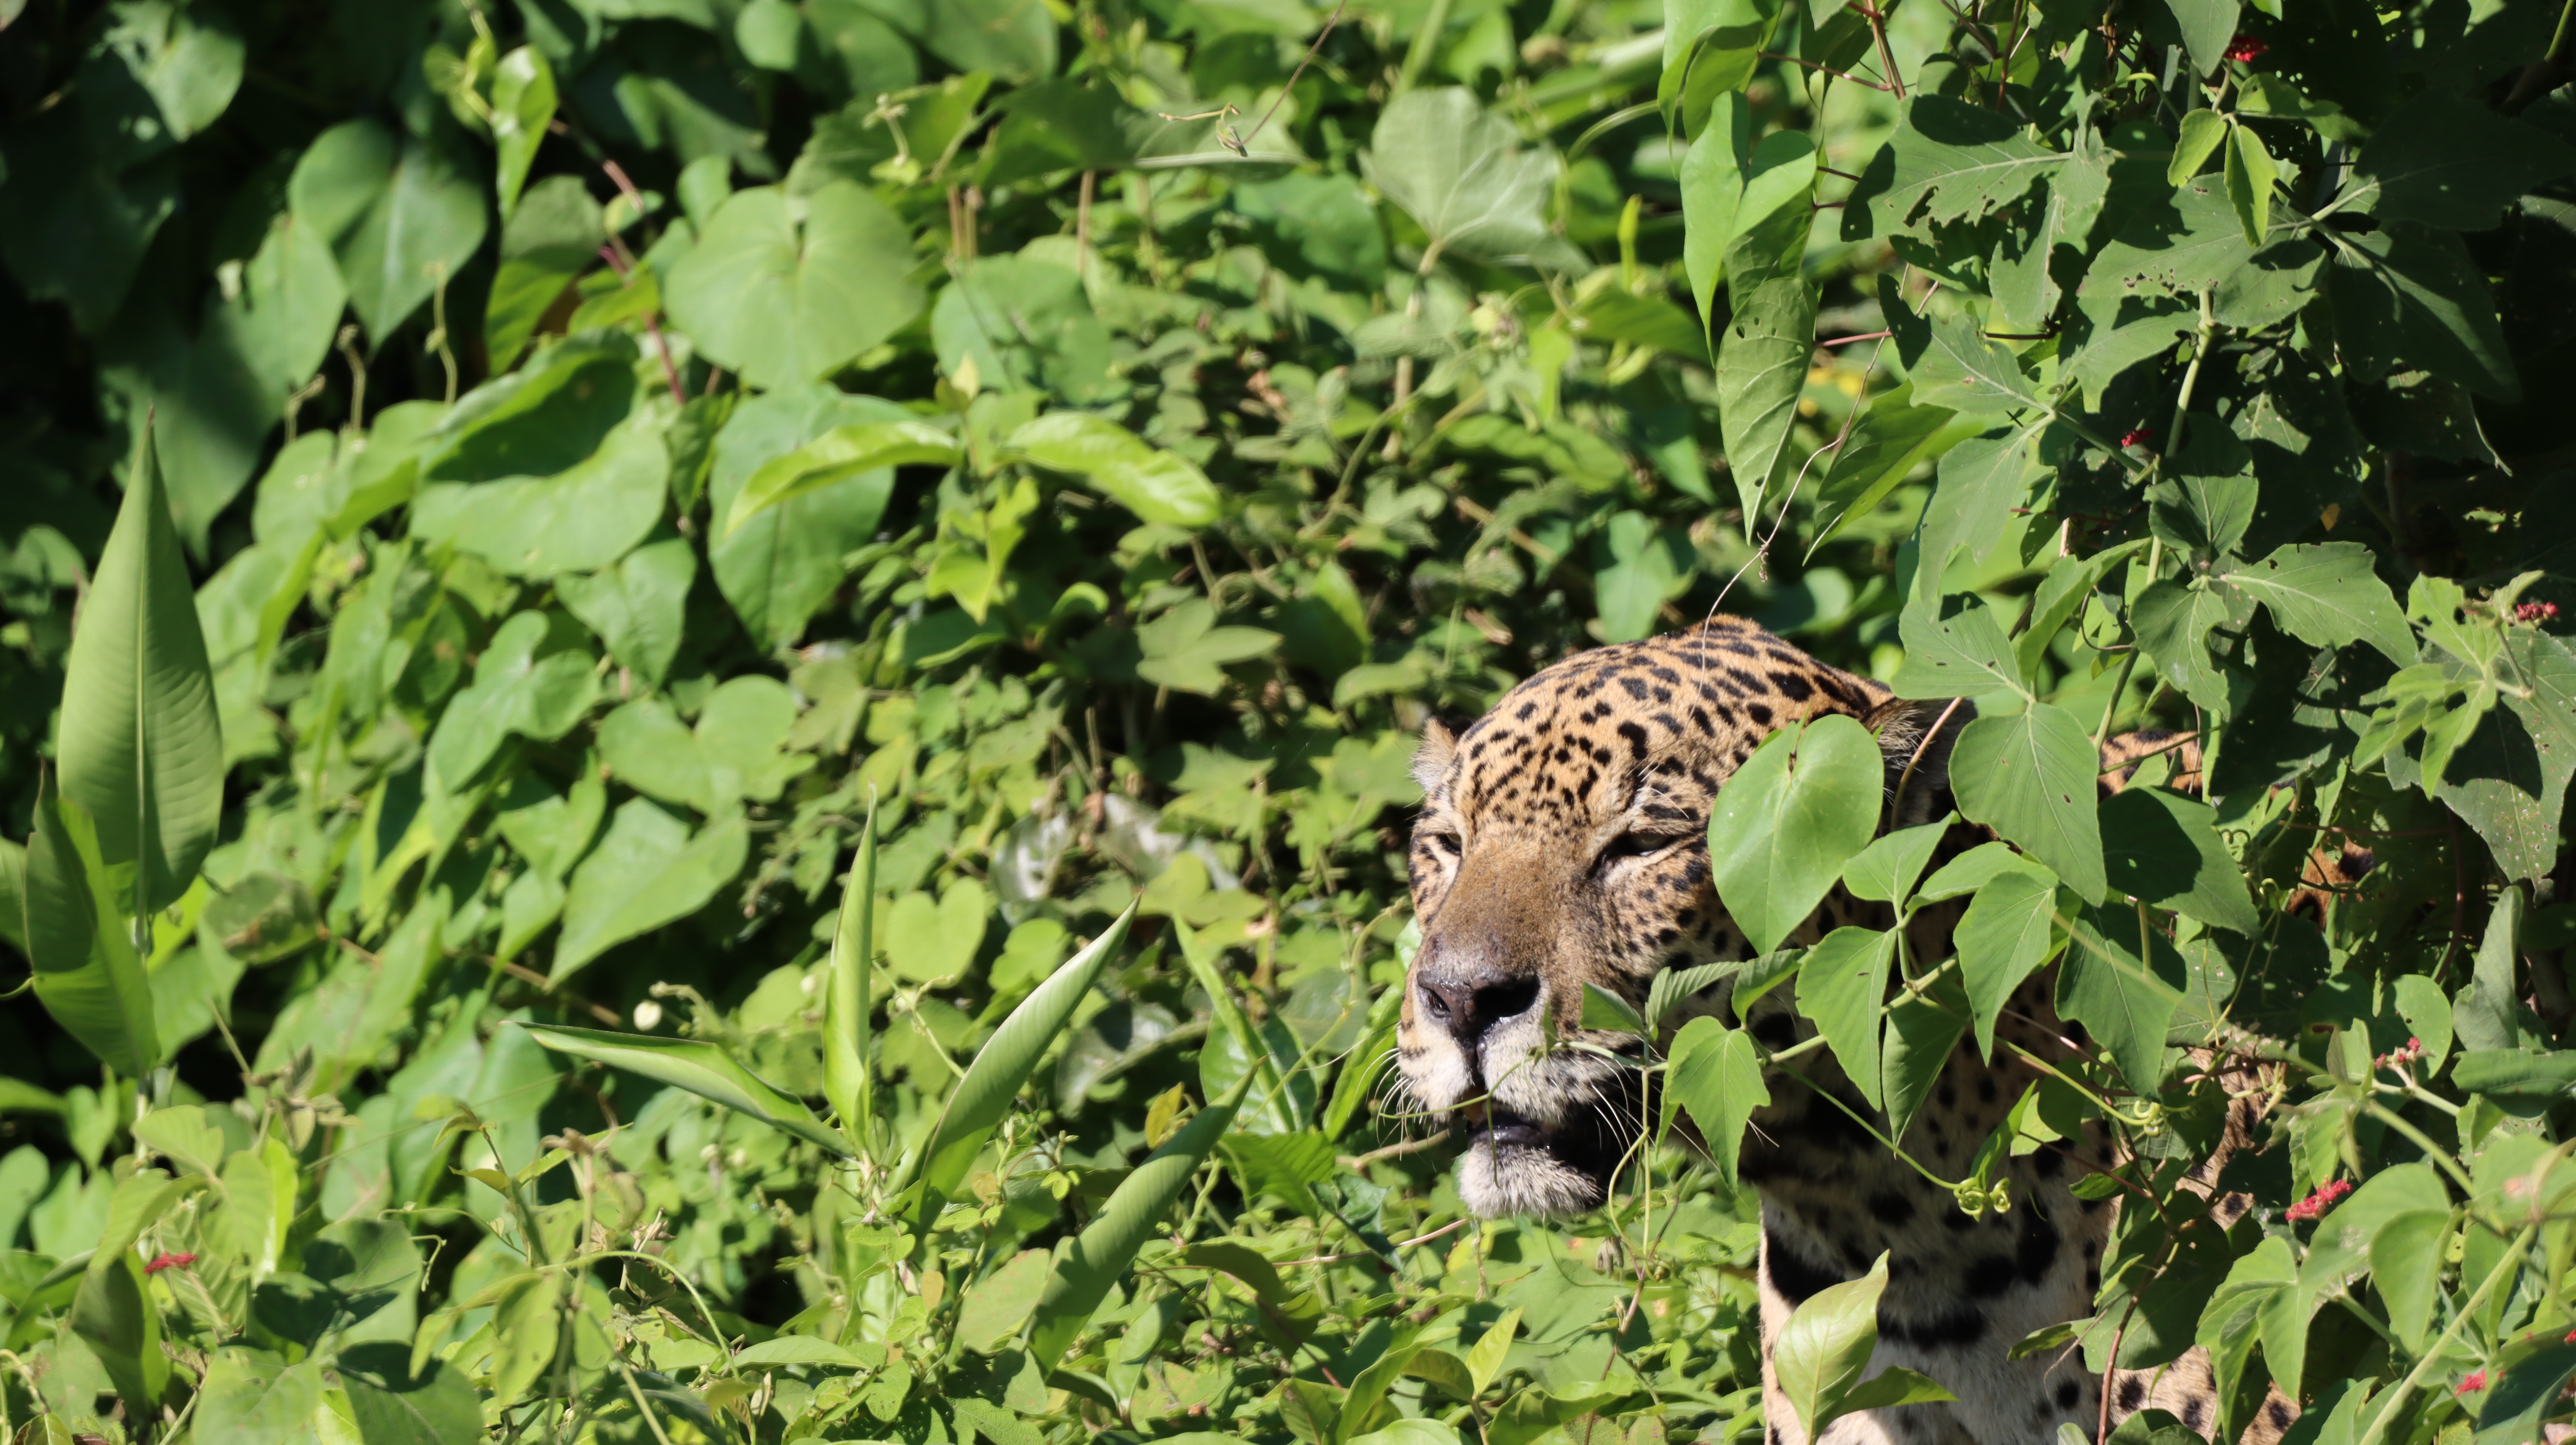
Jaguar: Kwang